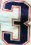
Number: 3